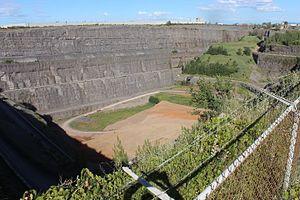
Old Demix quarry in Montreal-Est used for wastewater ashes.
Les égouts de Montréal sont un réseau de près de 5 000 kilomètres de conduits souterrains collectant et évacuant les eaux de ruissellement provenant principalement des pluies ainsi que les eaux usées produites par les activités humaines sur le territoire de l’île de Montréal et de l’île Bizard.